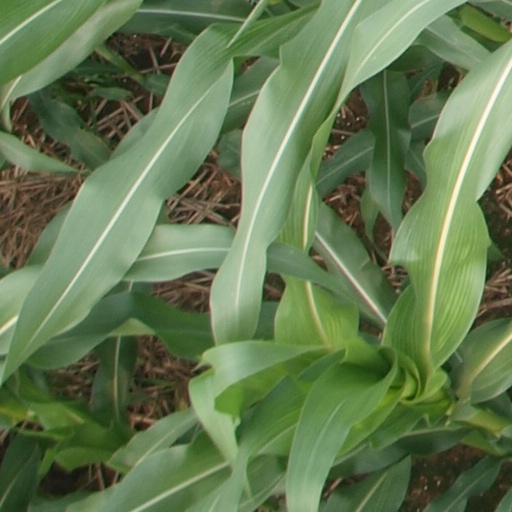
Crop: maize; corn